Avianca El Salvador

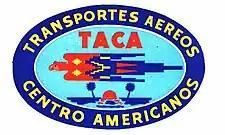
TACA's logo from 1936 to 1948

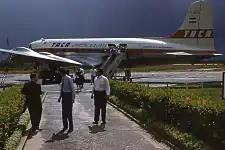
A TACA Douglas DC-4 in Tegucigalpa

TACA International Airlines, then named Central American Air Transports, was founded in 1931 in Honduras by New Zealander Royal Flying Corps veteran Lowell Yerex. Initially, the airline only transported cargo, but beginning in 1940 the airline began passenger services. TACA began operations with a single-engine Stinson plane. Since its beginnings, routes covered all the national territory and its aircraft sported the XH Mexican registration (which was changed later by HR). Yerex planned to establish one airline in each Latin-American country, such as Aerovias Brasil in Brazil and other TACAs in Mexico, Venezuela, and Colombia. Of all the TACA franchise airlines created, only TACA International of El Salvador survived.